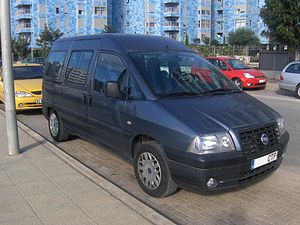
Fiat Scudo / Scudo (1995−2006) / Udstyr / Minibus
Fiat Scudo var ligesom de identiske modeller Peugeot Expert og Citroën Jumpy en let varebil på basis af Eurovan-modellerne, som blev introduceret af Sevel Nord i oktober 1995. Scudo var efterfølger for Fiat Talento, som var en version med kort akselafstand og langt overhæng af Fiat Ducato. Talento var oprindeligt tiltænkt som efterfølger for Fiat 900, som var opbygget efter samme koncept med kort akselafstand og stort lastkapacitet. Dog var 900 på grund af sin forældede teknik ikke konkurrencedygtig mod nyere konkurrenter såsom japanske varebiler samt små kassevogne baseret på personbiler. Med Scudo blev det muligt for Fiat at lukke dette hul i modelprogrammet under Ducato.